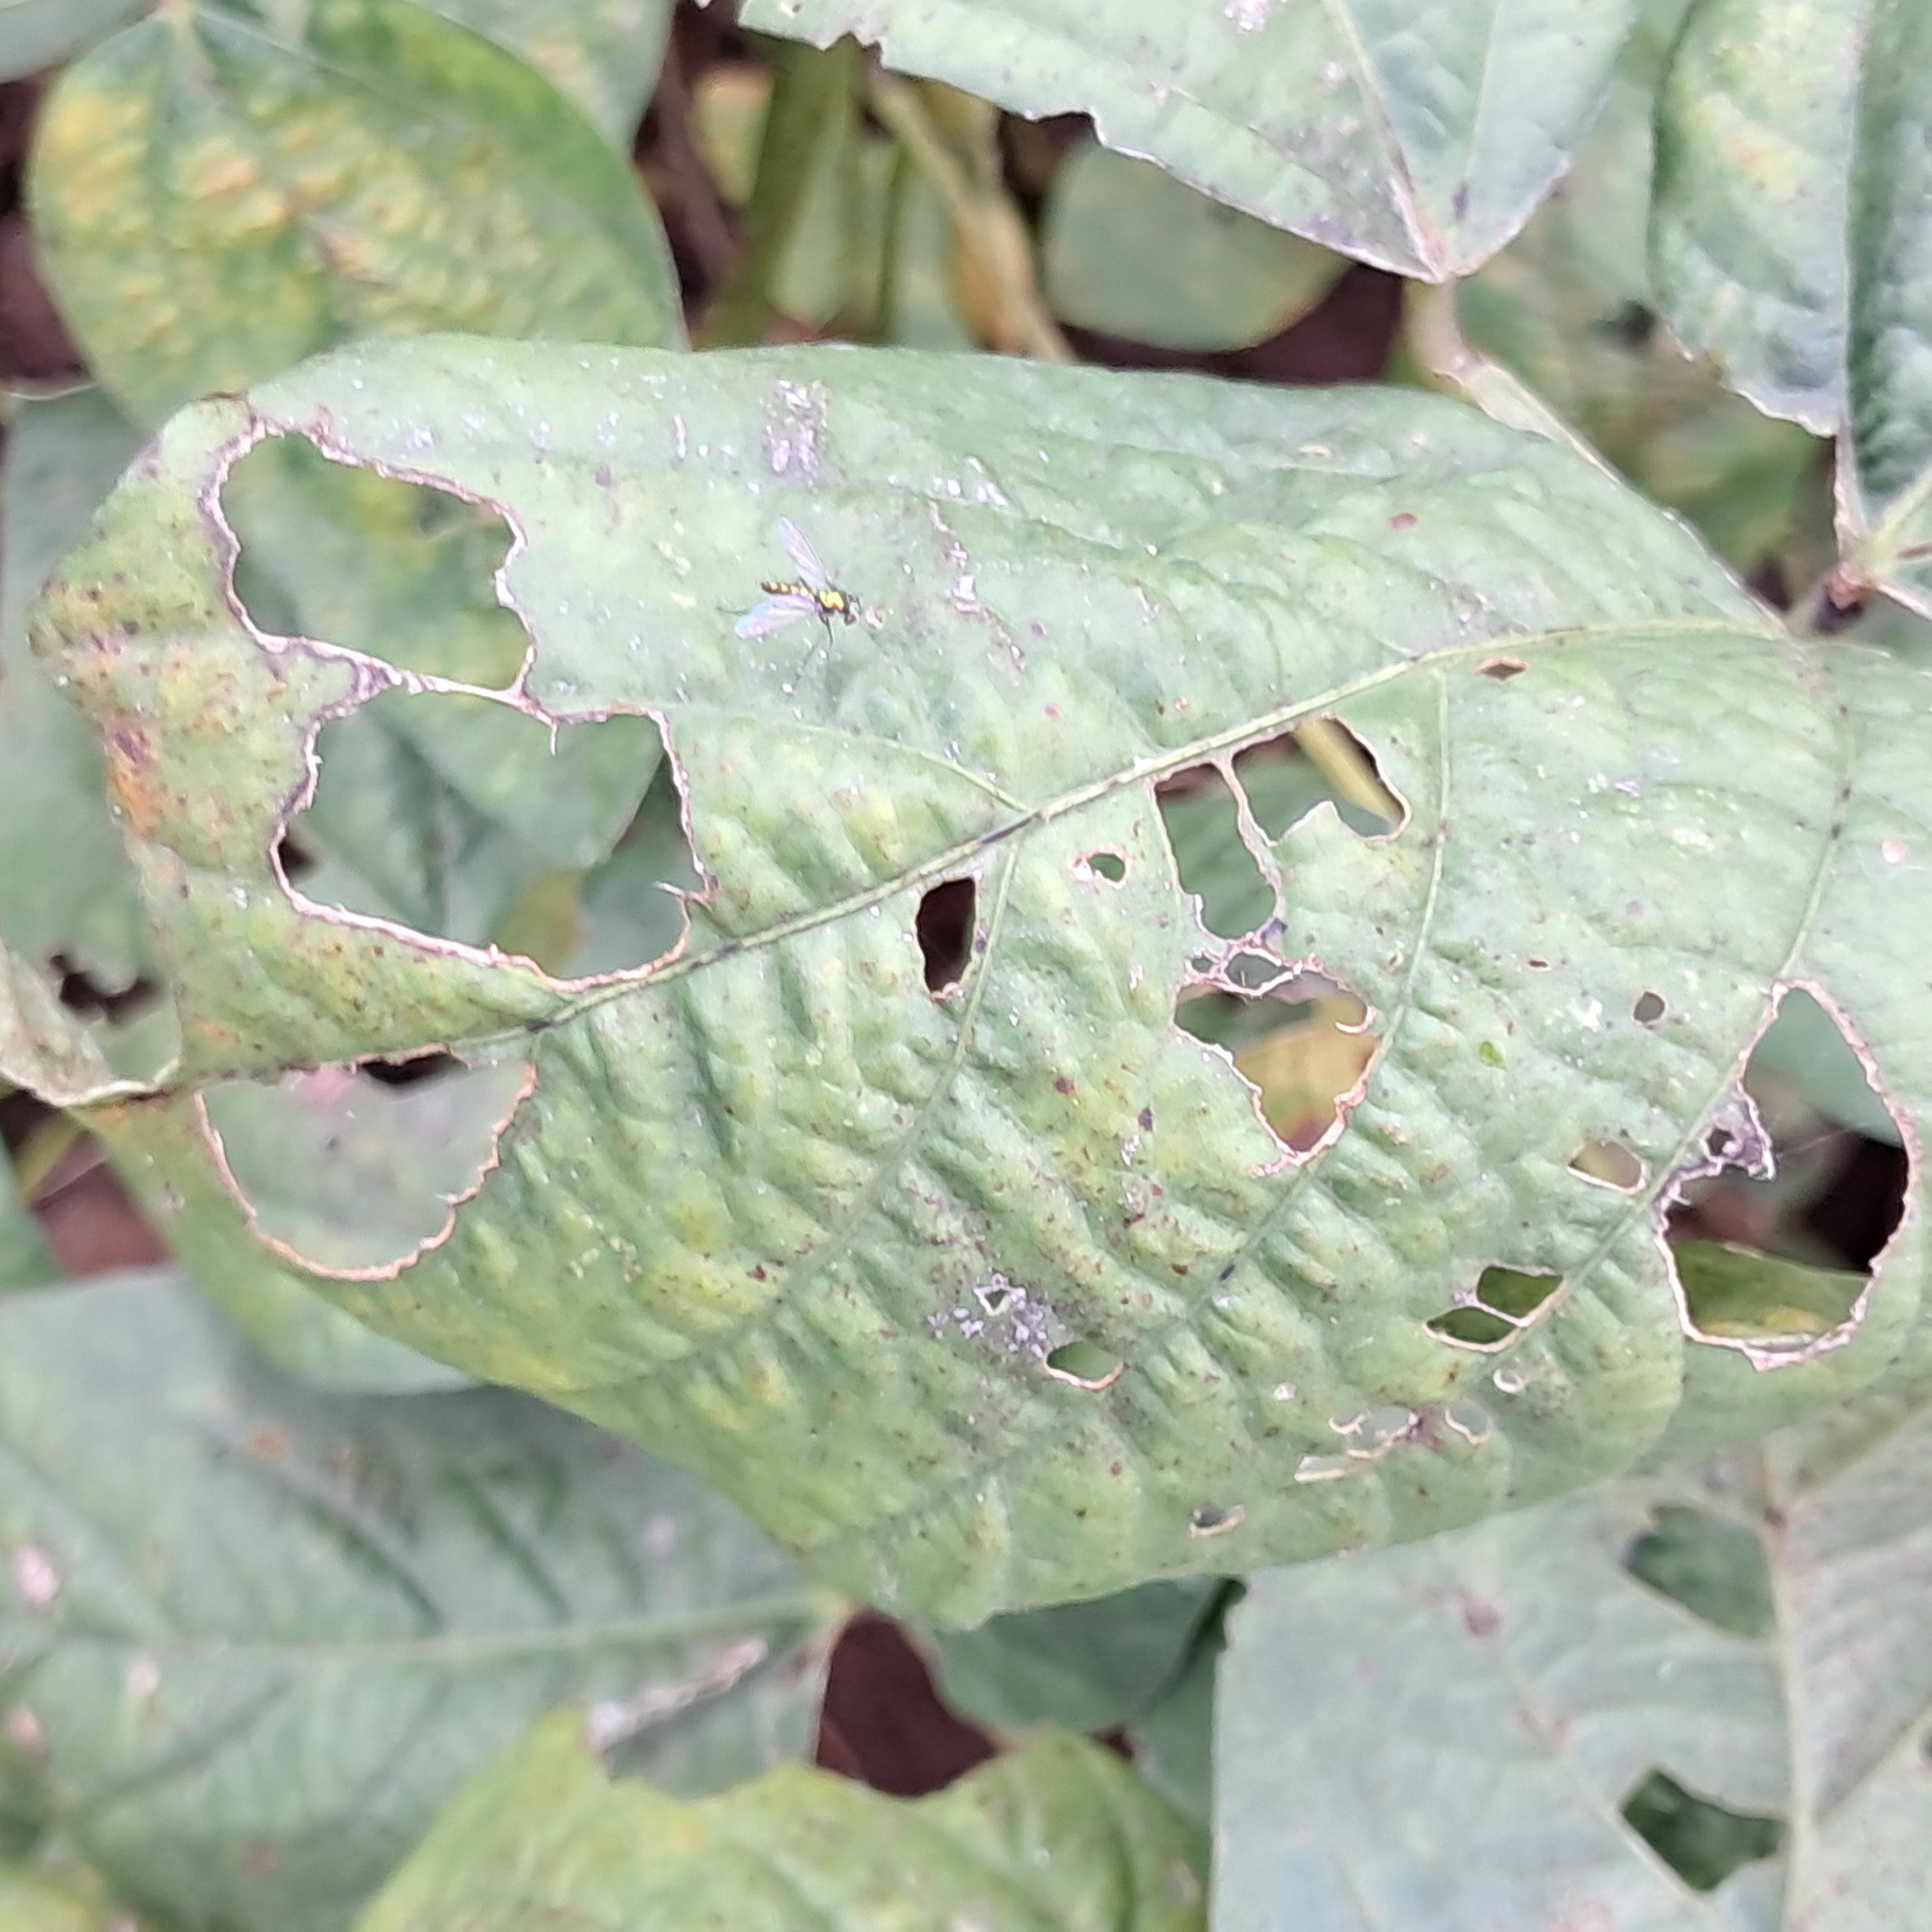
Label: Mosaic